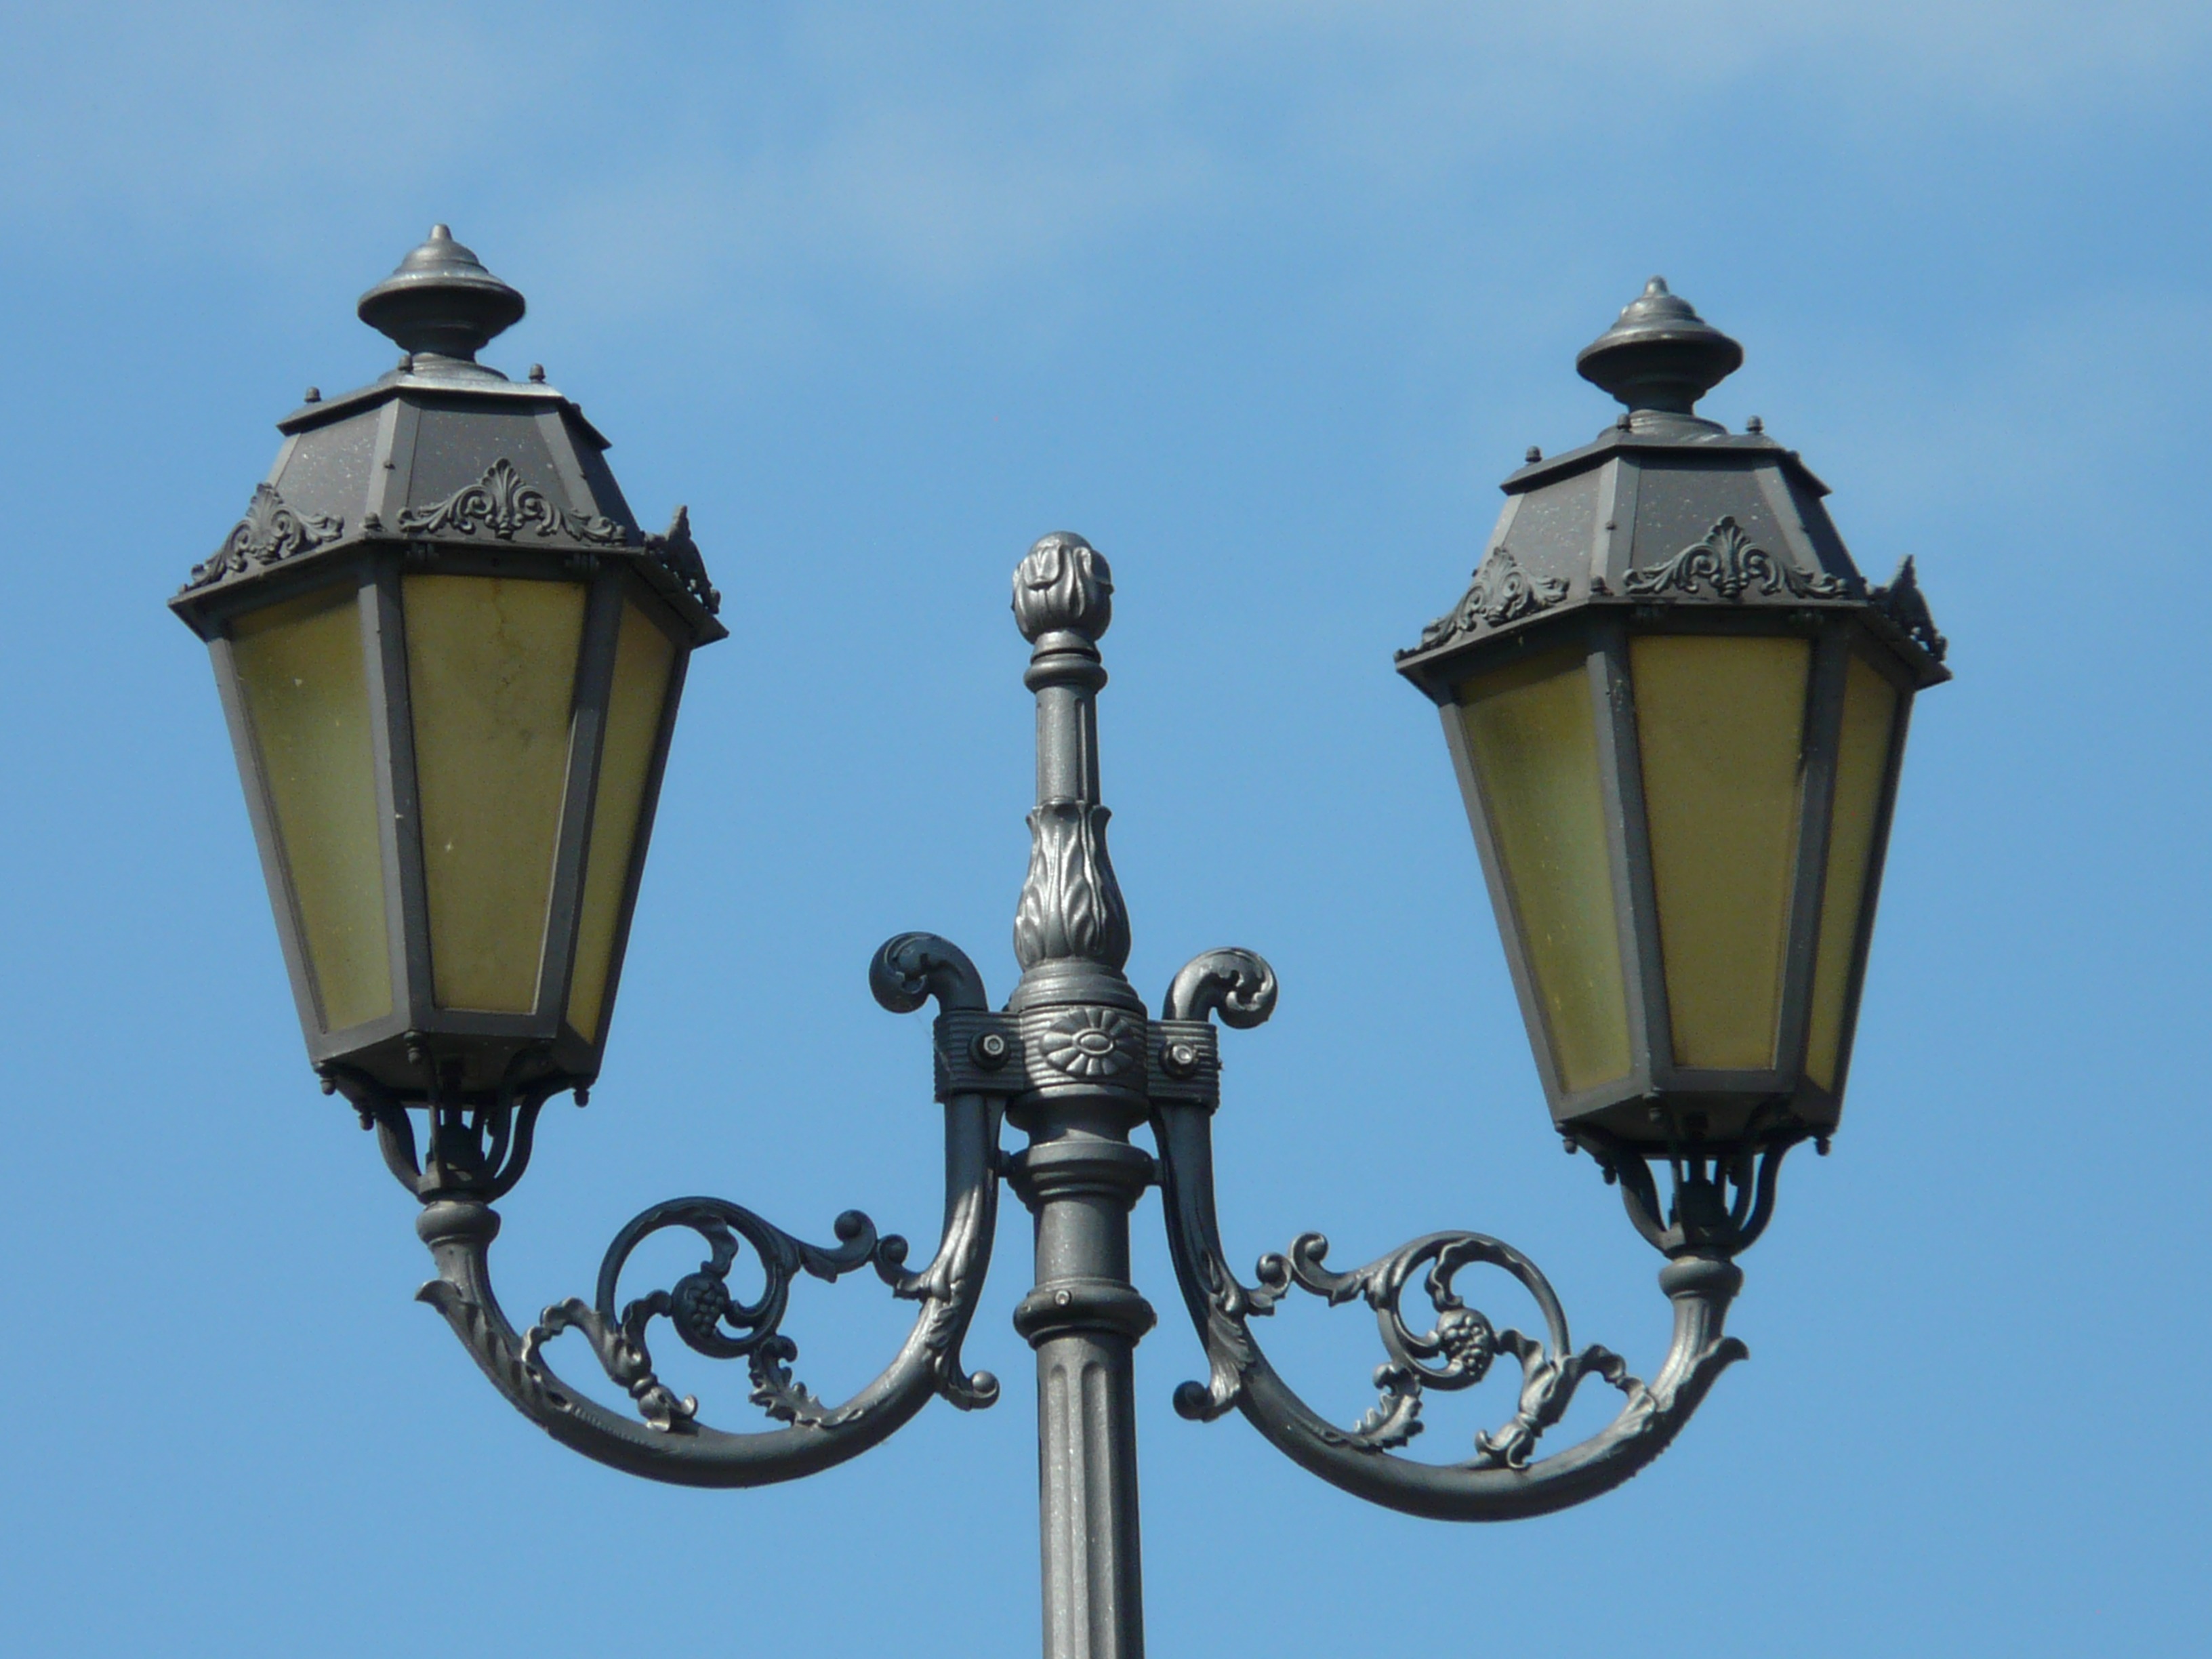
light, lantern, street light, lamp, lighting, decor, street lamp, light fixture